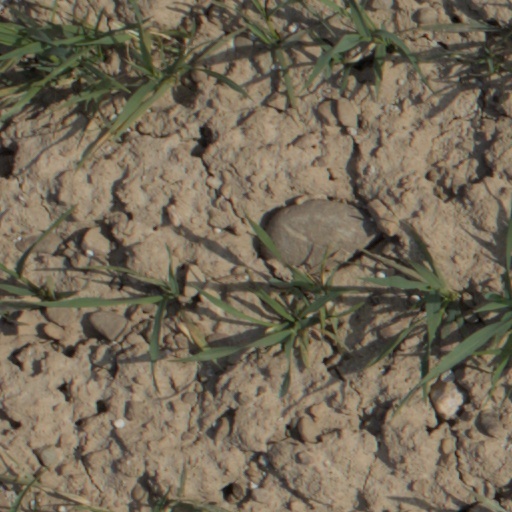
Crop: wheat